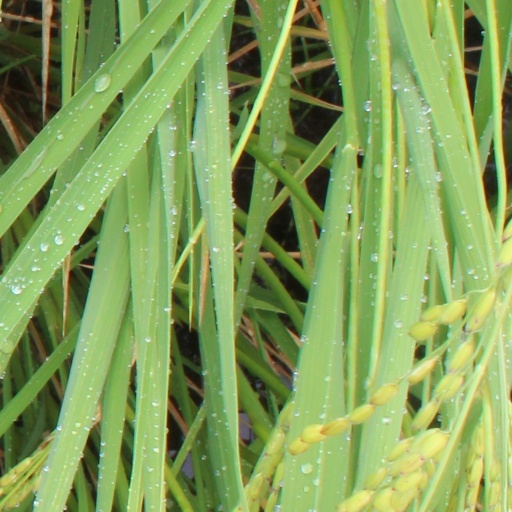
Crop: rice